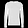
Label: Pullover